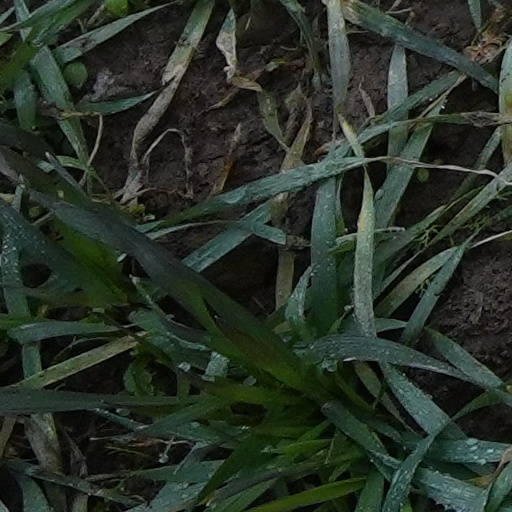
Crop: wheat